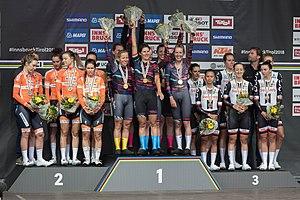
La saison 2018 de l'équipe cycliste féminine Sunweb est la huitième de la formation. L'effectif est quasiment stable avec l'arrivée de deux jeunes coureuses prometteuses : Pernille Mathiesen et Ruth Winder. Rozanne Slik, Sabrina Stultiens et Molly Weaver quittent l'équipe.
Le contre-la-montre par équipes féminin des championnats du monde de cyclisme sur route 2018 a lieu le 23 septembre 2018 à Innsbruck, en Autriche. Le parcours est tracé sur 54,5 kilomètres.
La Saison 2018 de l'équipe Canyon-SRAM Racing est la dix-septième de la formation si on considère que la structure remonte à la T-Mobile de 2002. Katarzyna Niewiadoma, mais aussi Alice Barnes et Lisa Klein, ainsi que Christa Riffel et Tanja Erath rejoignent l'équipe tandis que Lisa Brennauer, Barbara Guarischi et Mieke Kröger la quittent.
L'équipe cycliste Canyon-SRAM est une équipe cycliste féminine allemande. Elle est issue de l'équipe T-Mobile créée en 2002 et a également portée le nom de High Road, Columbia, Columbia-Highroad, Columbia-HTC, HTC-Columbia, HTC-Highroad et Specialized-Lululemon au cours de son histoire. Elle a également alterné entre le pavillon allemand et américain. L'homme d'affaire américain Bob Stapleton a pris une grande part dans sa formation, puis a dirigé directement l'équipe, conjointement avec l'équipe masculine, de 2005 à 2011. En 2012, après l'arrêt de l'équipe masculine, Kristy Scrymgeour reprend l'équipe féminine. Son directeur sportif est Ronny Lauke depuis 2008. En 2016, ce dernier devient directeur de la formation.